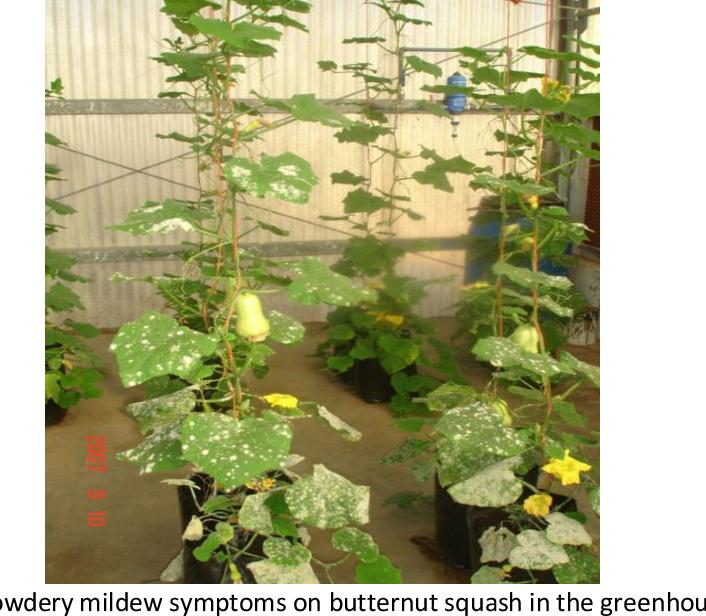
Plant: Squash
Disease: squash powdery mildew